Akaa

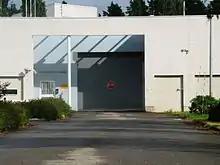
The main gate of the prison in Kylmäkoski

In 2019, out of the total population of 16,475, 14,323 people lived in urban areas and 1,995 in sparsely populated areas, while the coordinates of 157 people were unknown. This made Akaa's degree of urbanization 87.8%. The urban population in the municipality was divided between four urban areas as follows: